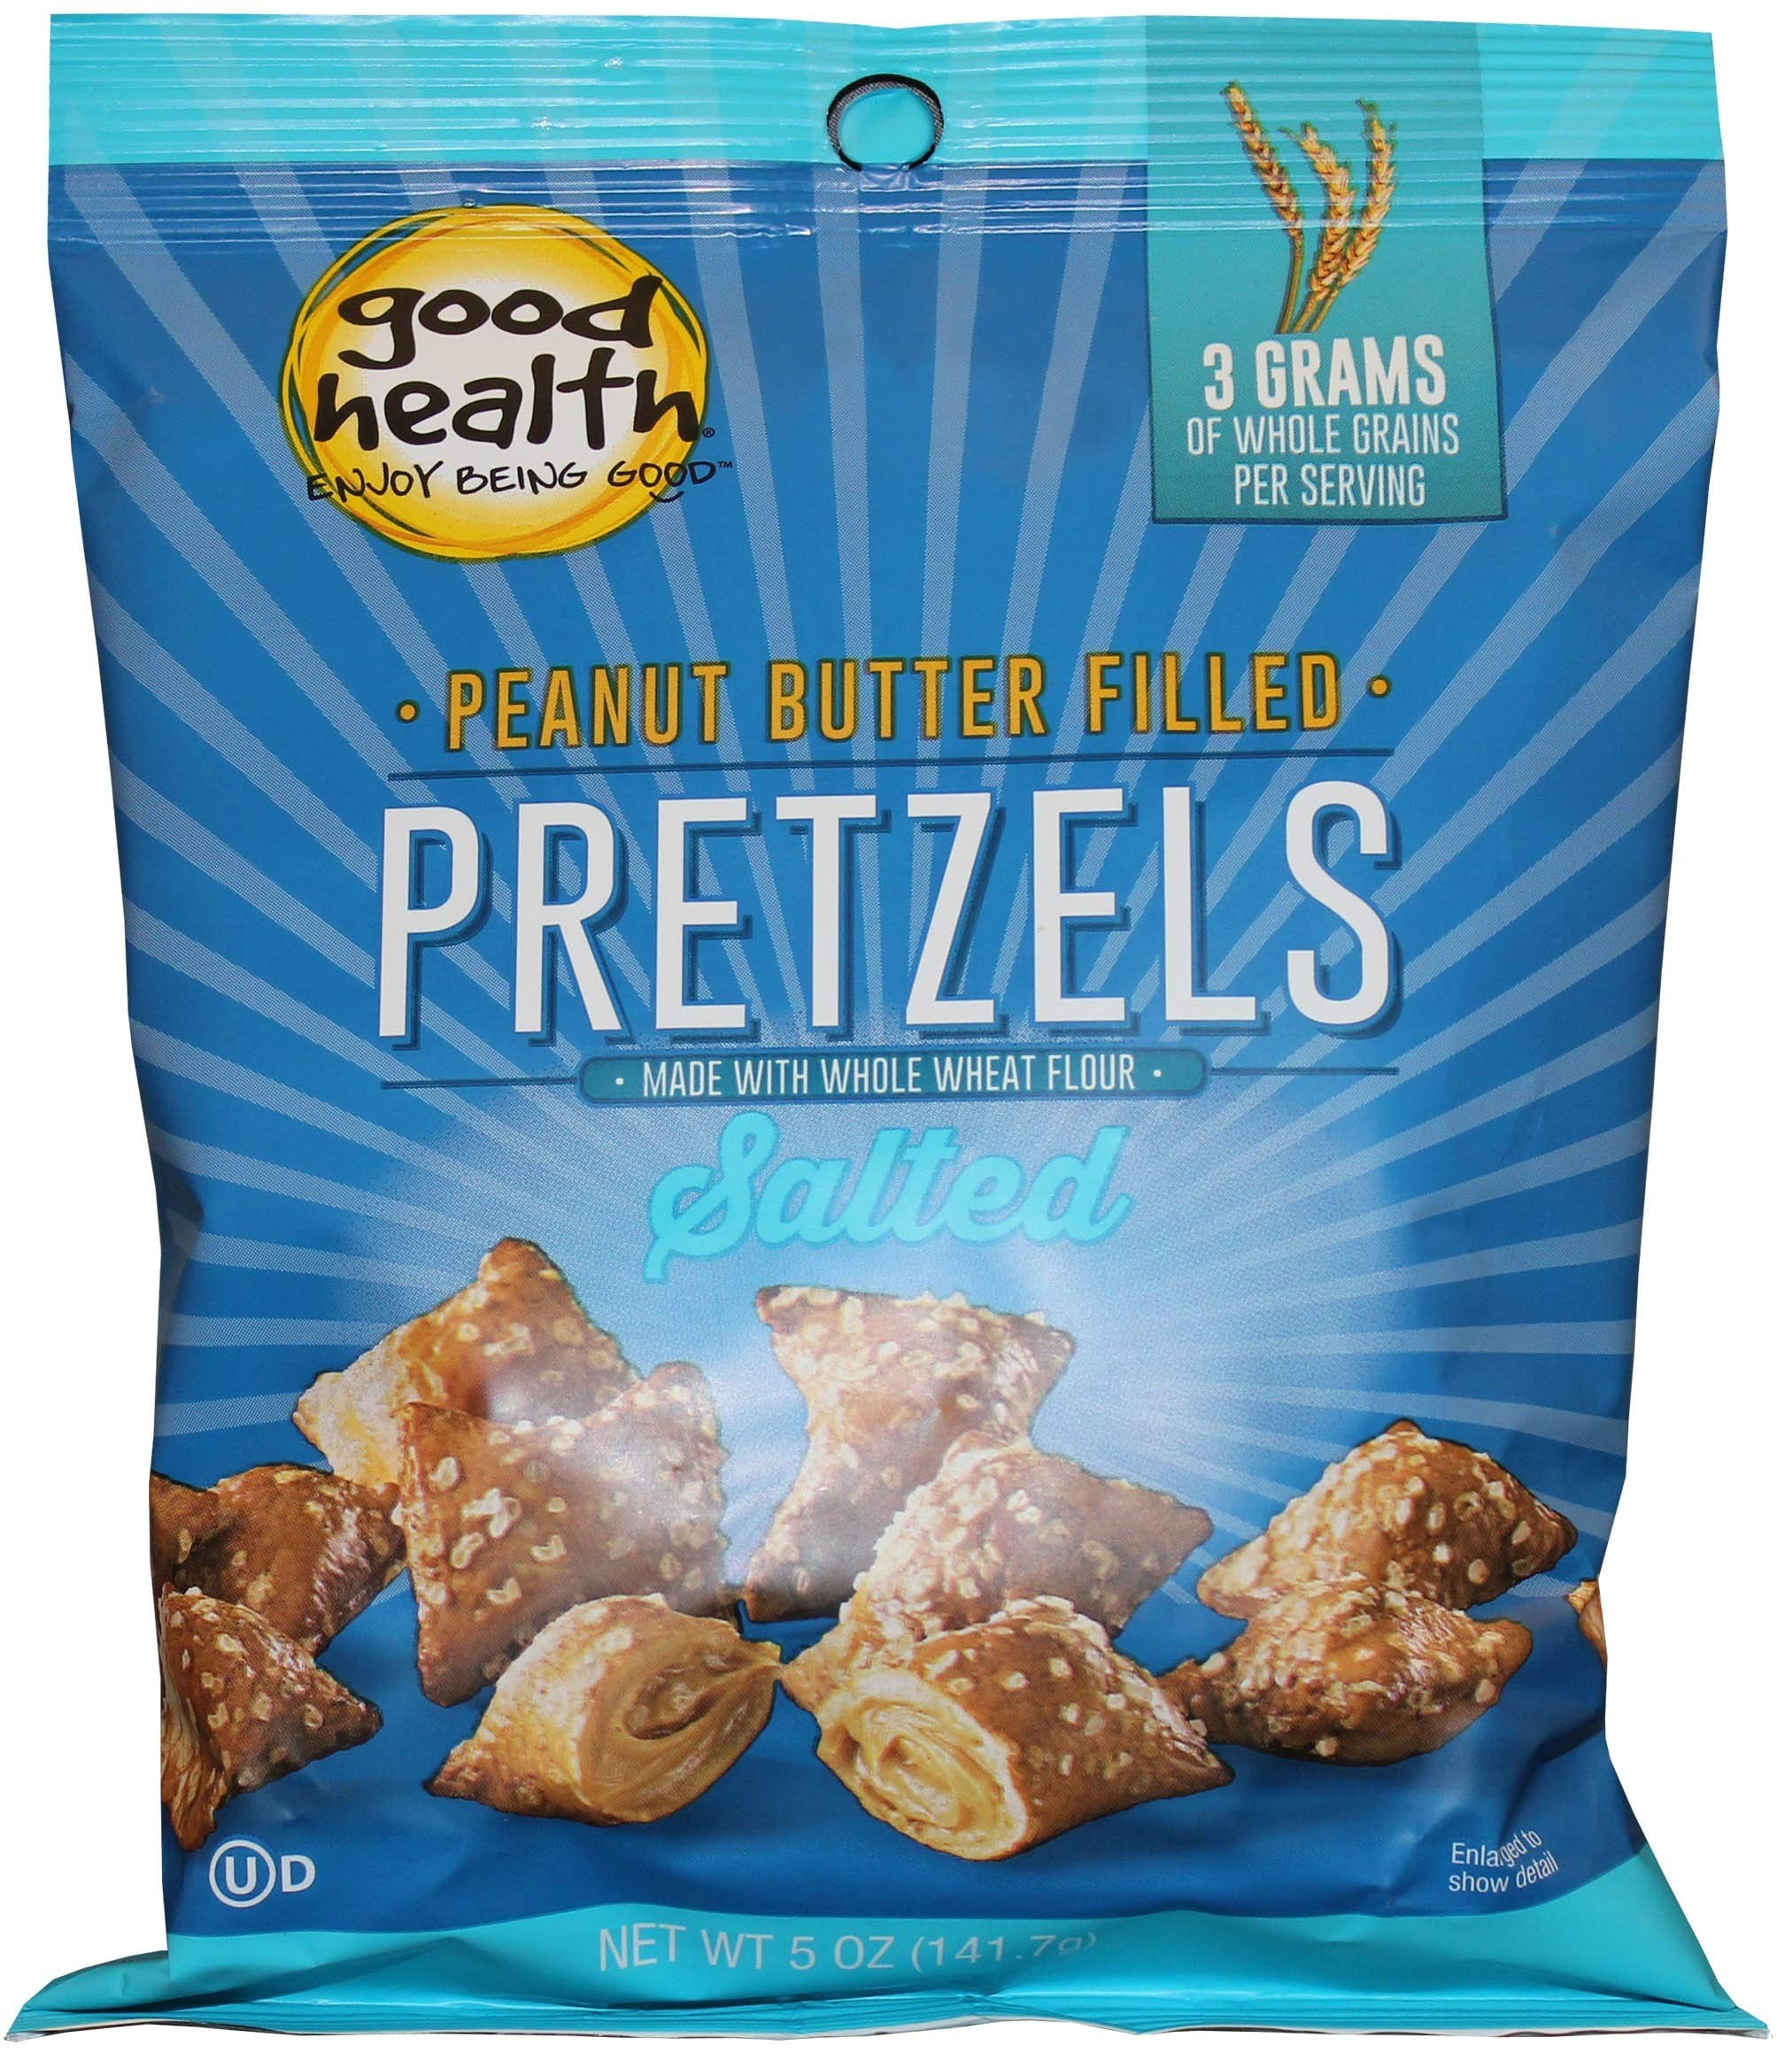
Item Name: Good Health Natural Salted Peanut Butter Filled Pretzels, 5 Ounce -- 12 per case.
Product Description: Good Health was built on the belief that the secret to a great Lifeitude (loving life to the fullest) is feeling good. Founded in 1994, Good Health has lived up to its credo from the beginning by creating products with only the finest ingredient
Value: 5.0
Unit: Ounce

Price: 40.375